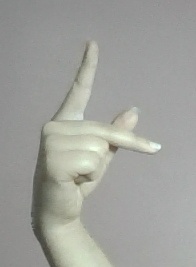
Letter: dha